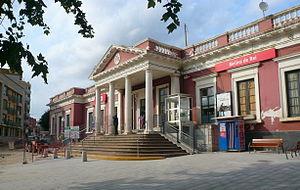
Rodalies de Catalunya est une marque commerciale utilisée par la Généralité de Catalogne et Renfe Operadora pour les trains de banlieue et les trains régionaux de Catalogne. L'actuelle présidente de la marque est Mayte Castillo, nommée en 2018.
La gare de Molins de Rei est une gare ferroviaire espagnole qui appartient à ADIF située dans la commune de Molins de Rei, dans la comarque du Baix Llobregat. La gare se trouve sur la ligne Barcelone - Vilafranca - Tarragone.